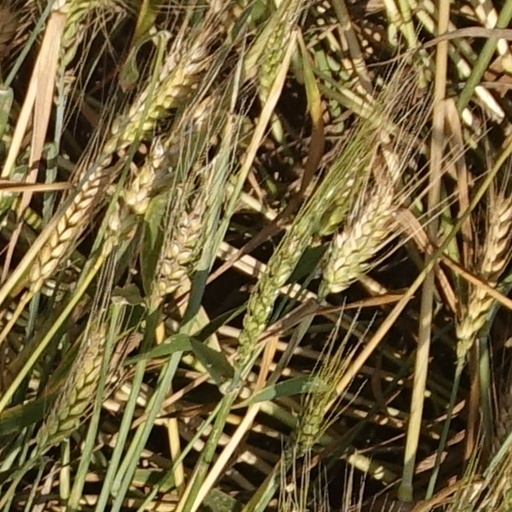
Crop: wheat